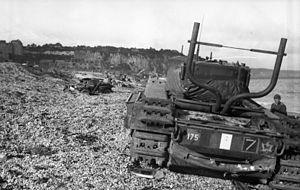
Le raid de Dieppe ou opération Jubilee est une attaque par les Alliés en France occupée, menée le 19 août 1942 sur le port de Dieppe. Le quart des troupes canadiennes engagées dans cette opération y périt, faisant de cette opération la plus meurtrière de la guerre pour ce pays, l'opération se soldant par un cuisant échec.
Le Canada entra dans la Seconde Guerre mondiale le 10 septembre 1939 en déclarant la guerre à l'Allemagne. Les Canadiens participèrent au débarquement de Dieppe qui fut l'opération qui vit une division perdre le plus grand nombre de soldats en une seule journée de toute la campagne en Europe. 3 367 Canadiens furent tués ou faits prisonniers lors du débarquement. La 1ʳᵉ Division d'infanterie canadienne participa au débarquement en Sicile et à la campagne qui suivit. À la fin de cette dernière, elle prit part à l'invasion de l'Italie. La 3ᵉ Division d'infanterie canadienne participa au débarquement en Normandie. Les troupes canadiennes s'illustrèrent dans plusieurs batailles au cours de la campagne.
Le Churchill, ou plus officiellement Infantry Tank Mk IV ou A22, est un char britannique utilisé lors de la Seconde Guerre mondiale. Il est le dernier aboutissement du concept de char d'infanterie, alors en vigueur dans l'armée britannique. Il était réputé pour son solide blindage et pour avoir servi de base à de nombreux dérivés spéciaux, les Hobart's Funnies. Après des débuts difficiles, il fut produit à près de huit mille quatre cents exemplaires et servit dans l'armée britannique jusqu'en 1952. Il reçut son nom en l'honneur de sir Winston Churchill qui, en plus d'être le premier ministre de l'époque, avait pris une part importante, lors de la Première Guerre mondiale, à l'émergence des premiers chars d'assaut. Celui-ci aurait déclaré à ce propos : « Ce tank a encore plus de défauts que moi ».
The Black Watch (Royal Highland Regiment) of Canada, littéralement « La Garde noire du Canada », abrégé en RHR et communément appelé simplement le Black Watch, est un régiment d’infanterie de la Première réserve de l'Armée canadienne. Établi en 1862, en tant que le 5th Battalion Volunteer Militia Rifles, Canada, littéralement le « 5ᵉ Bataillon de la Milice volontaire, Canada », il s'agit du plus ancien régiment écossais au Canada. Au cours de son histoire, il adopta différents noms dont 5th Regiment “Royal Scots of Canada” et 5th Regiment “Royal Highlanders of Canada” avant d'adopter son nom actuel en 1953.